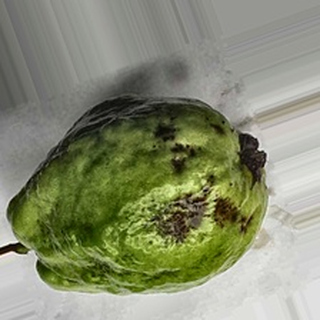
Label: guava_anthracnose